Okinawa Prefectural Library

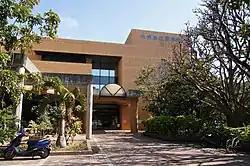

opened in Naha, Okinawa Prefecture, Japan in 1910. Iha Fuyū was the first director. The library reopened in a new building in 1983. As of 2016, the collection numbers some 708,000 items, of which almost a fifth are on open access.